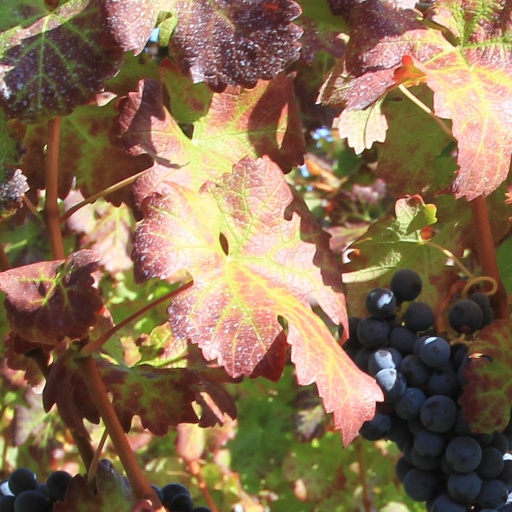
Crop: grape